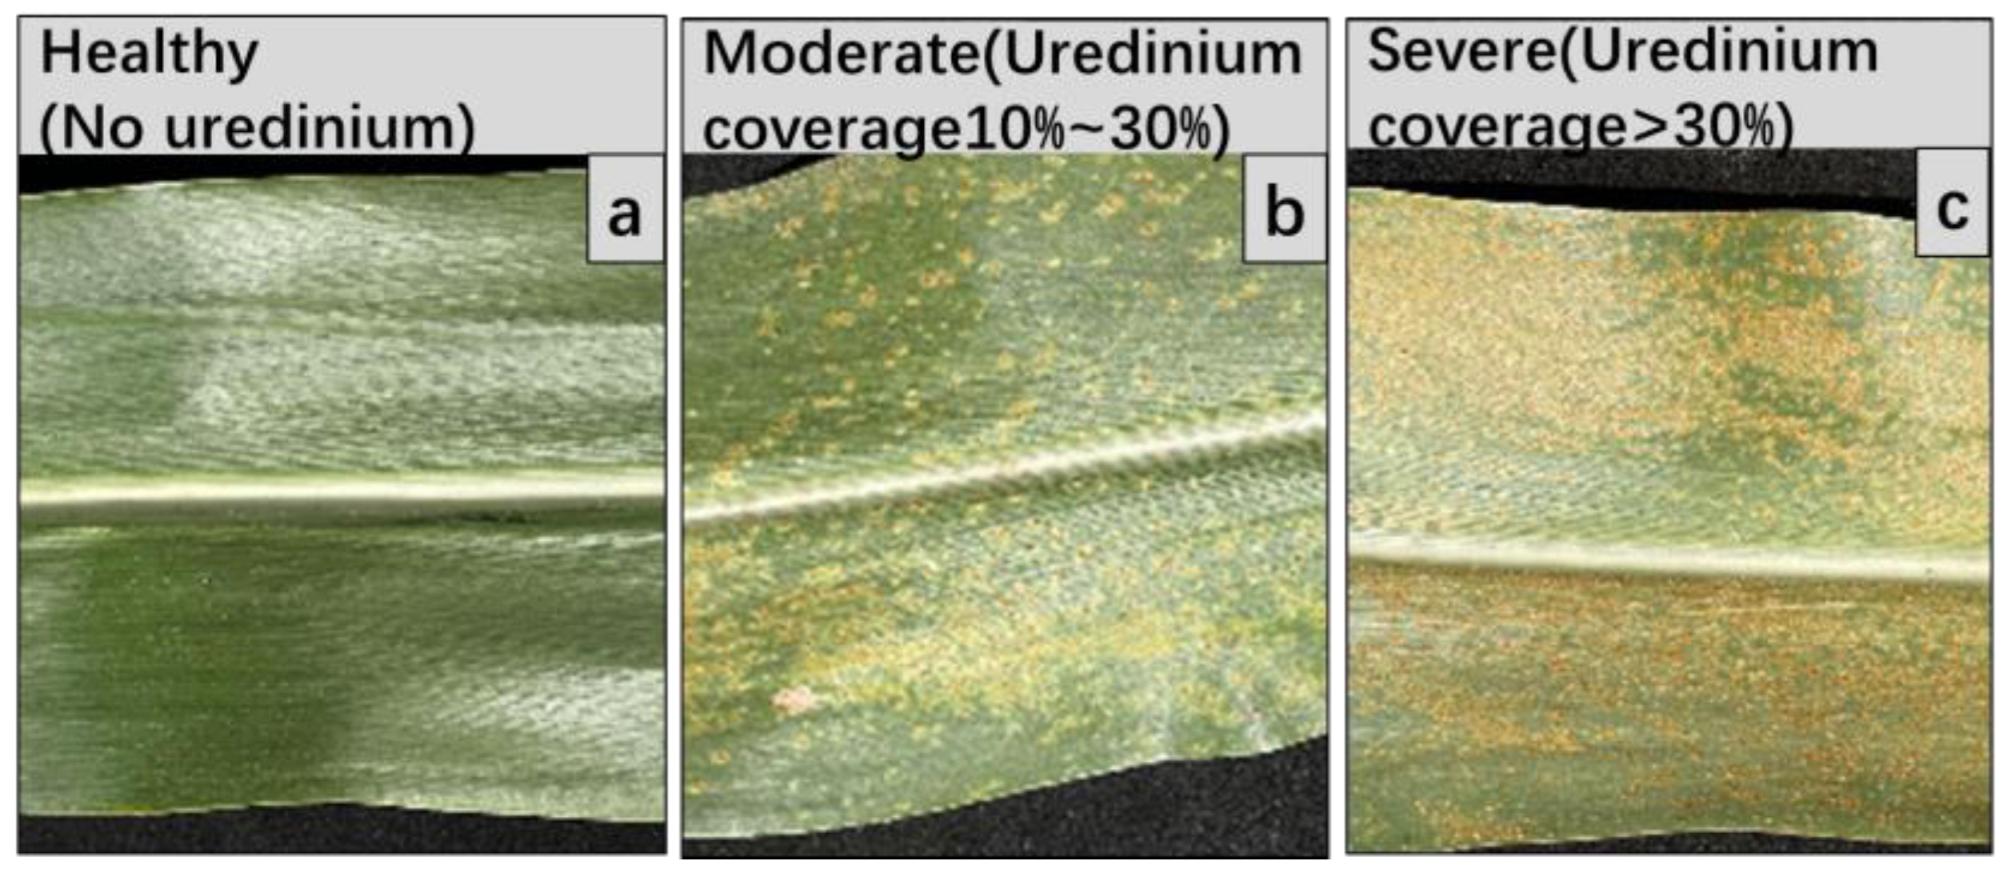
Plant: Corn
Disease: corn rust